Alfredton, Victoria

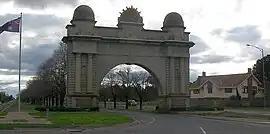
Victory Arch at the entrance to the Avenue of Honour, Ballarat

Alfredton is a suburb of Ballarat, Victoria, Australia, west of the CBD. The population at the was 11,822 making it the most populated in the Ballarat urban area.